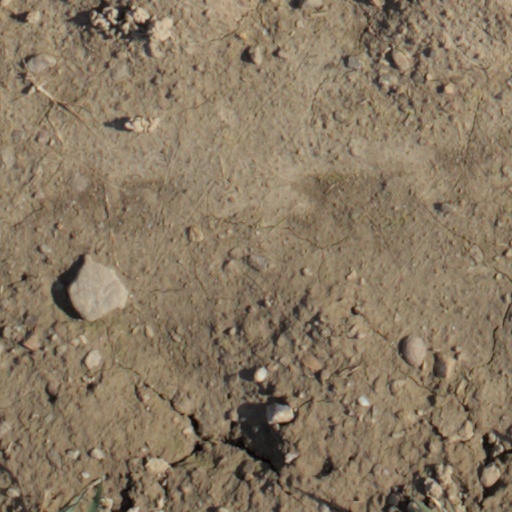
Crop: wheat